Wolf Kibel

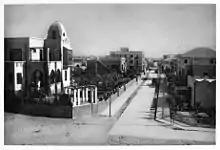
Bialik House, Tel Aviv, 1924

Wolf Kibel was born in Grodzisk Mazowiecki, a shtetl 32 km from Warsaw, in Congress Poland.